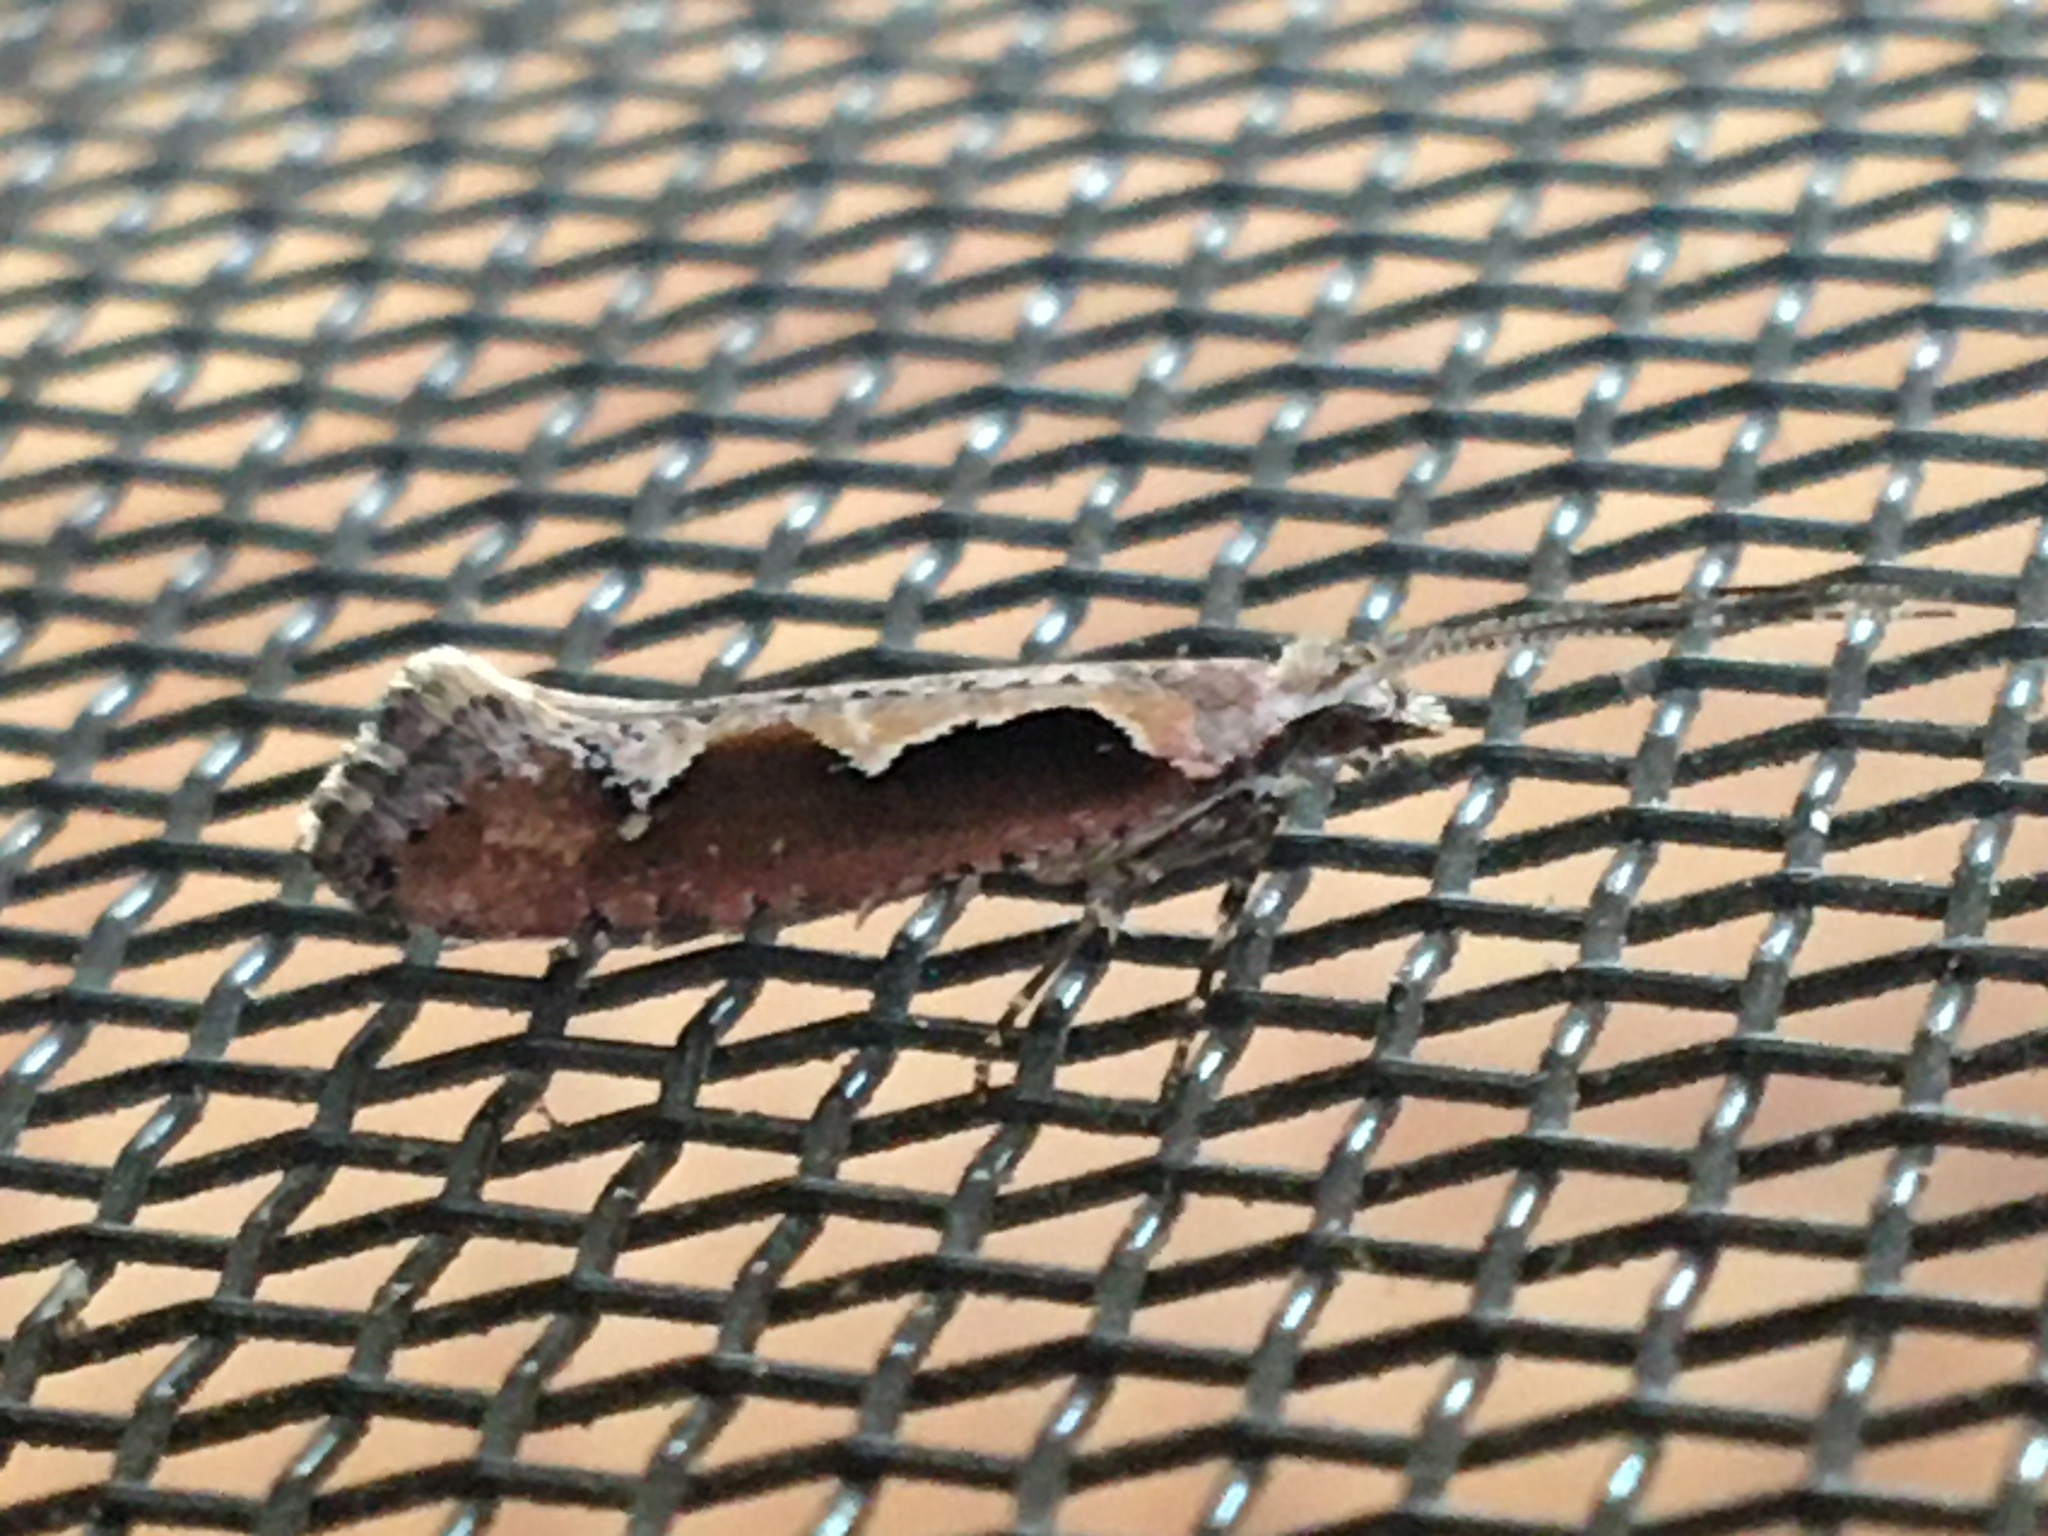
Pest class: diamondback_moth